Women's suffrage in New Mexico

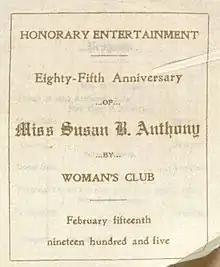
Program from the 85th anniversary for Susan B Anthony by the Woman's Club of Albuquerque.

Women under the Republic of Mexico in the land that became New Mexico had more rights than women in the United States did at the time. During the time that New Mexico was a territory of the United States, women were allowed to vote in school board elections. In the 1890s, women's clubs began to form in New Mexico, and these served as a way for women to communicate and advocate for various causes. Clubs formed in Las Vegas, New Mexico, Santa Fe, Las Cruces and in Albuquerque. Many women in the clubs admired leaders in the national suffrage movement. The Woman's Club of Albuquerque celebrated Susan B. Anthony's 85th birthday in February 1905.